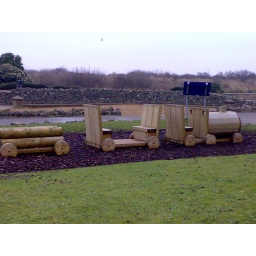
A wooden train in the adventure playground